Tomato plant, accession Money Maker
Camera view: bottom (45 deg); turntable rotation: 330 degrees
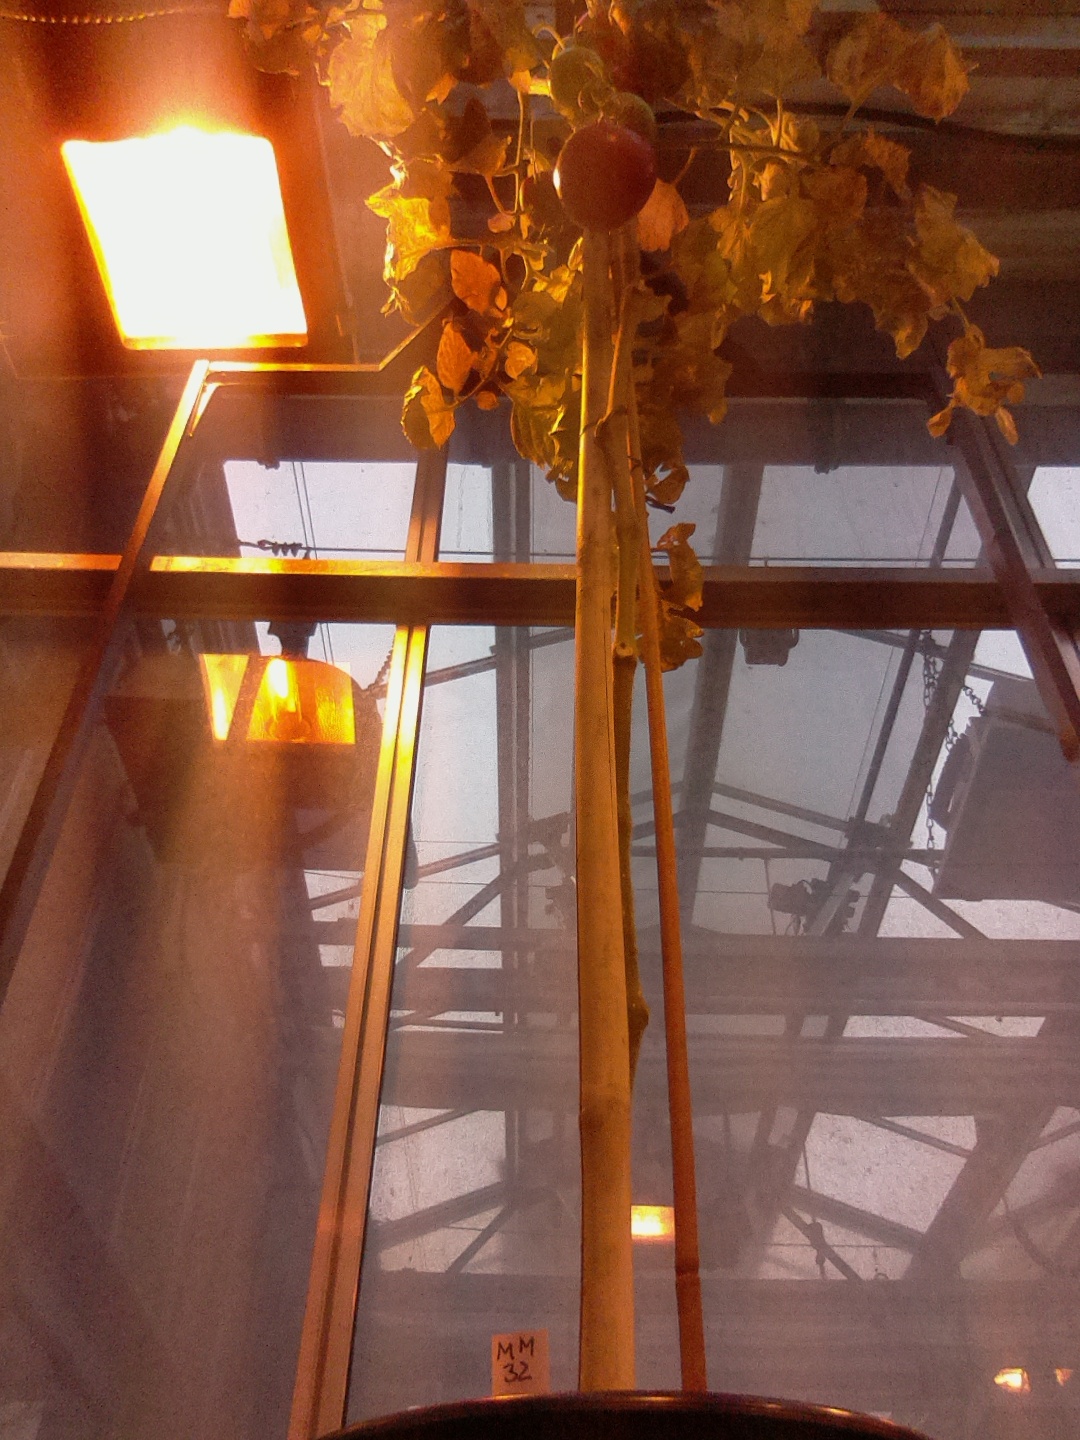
BBCH growth stage 87: 70%-80% of fruits show typical fully ripe color